Wawel Castle

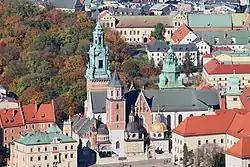
Wawel Cathedral—the Silver Bell Tower with a coned roof and Sigismund Chapel with a small golden dome.

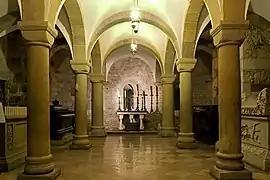
St. Leonard's Crypt below the cathedral is a relict of an older temple built in the 11th century.

Between 1038 and 1039 Duke Casimir I the Restorer returned to Poland and it's believed that Kraków first became a royal residence and the capital of Poland at this time.